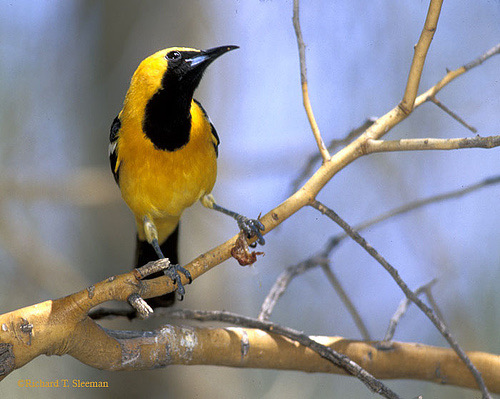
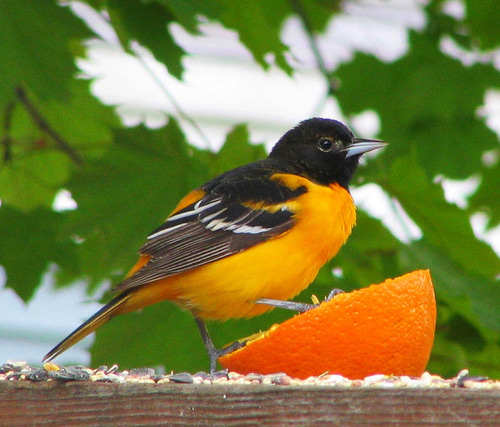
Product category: misc
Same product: yes